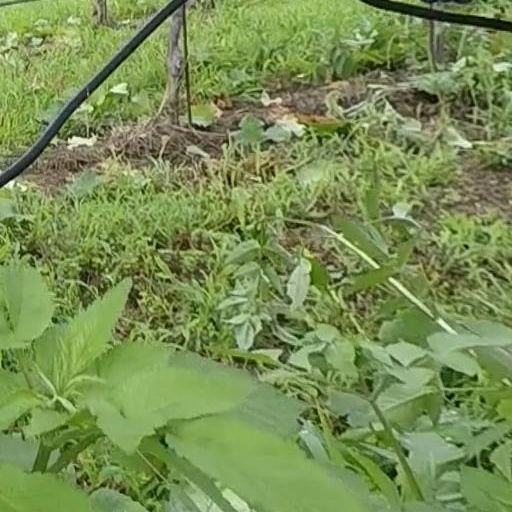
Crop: grape